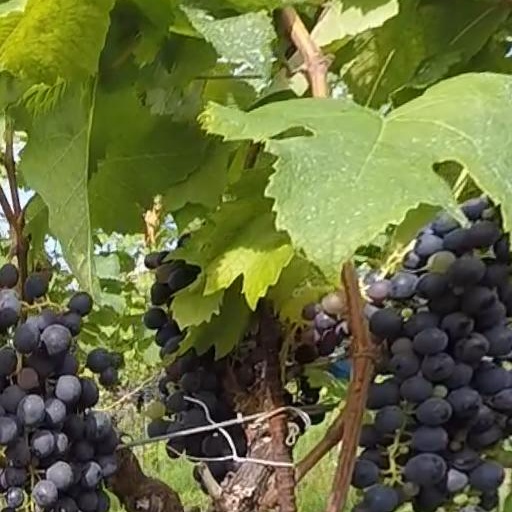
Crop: grape